Andreas Isaksson

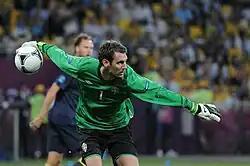
Isaksson playing for Sweden at UEFA Euro 2012.

Isaksson remained the first-choice goalkeeper for his national team since Euro 2004, making three appearances in the 2006 FIFA World Cup in Germany. An injury prevented him from playing in more games. By July 2006, he had amassed 42 caps for his country.